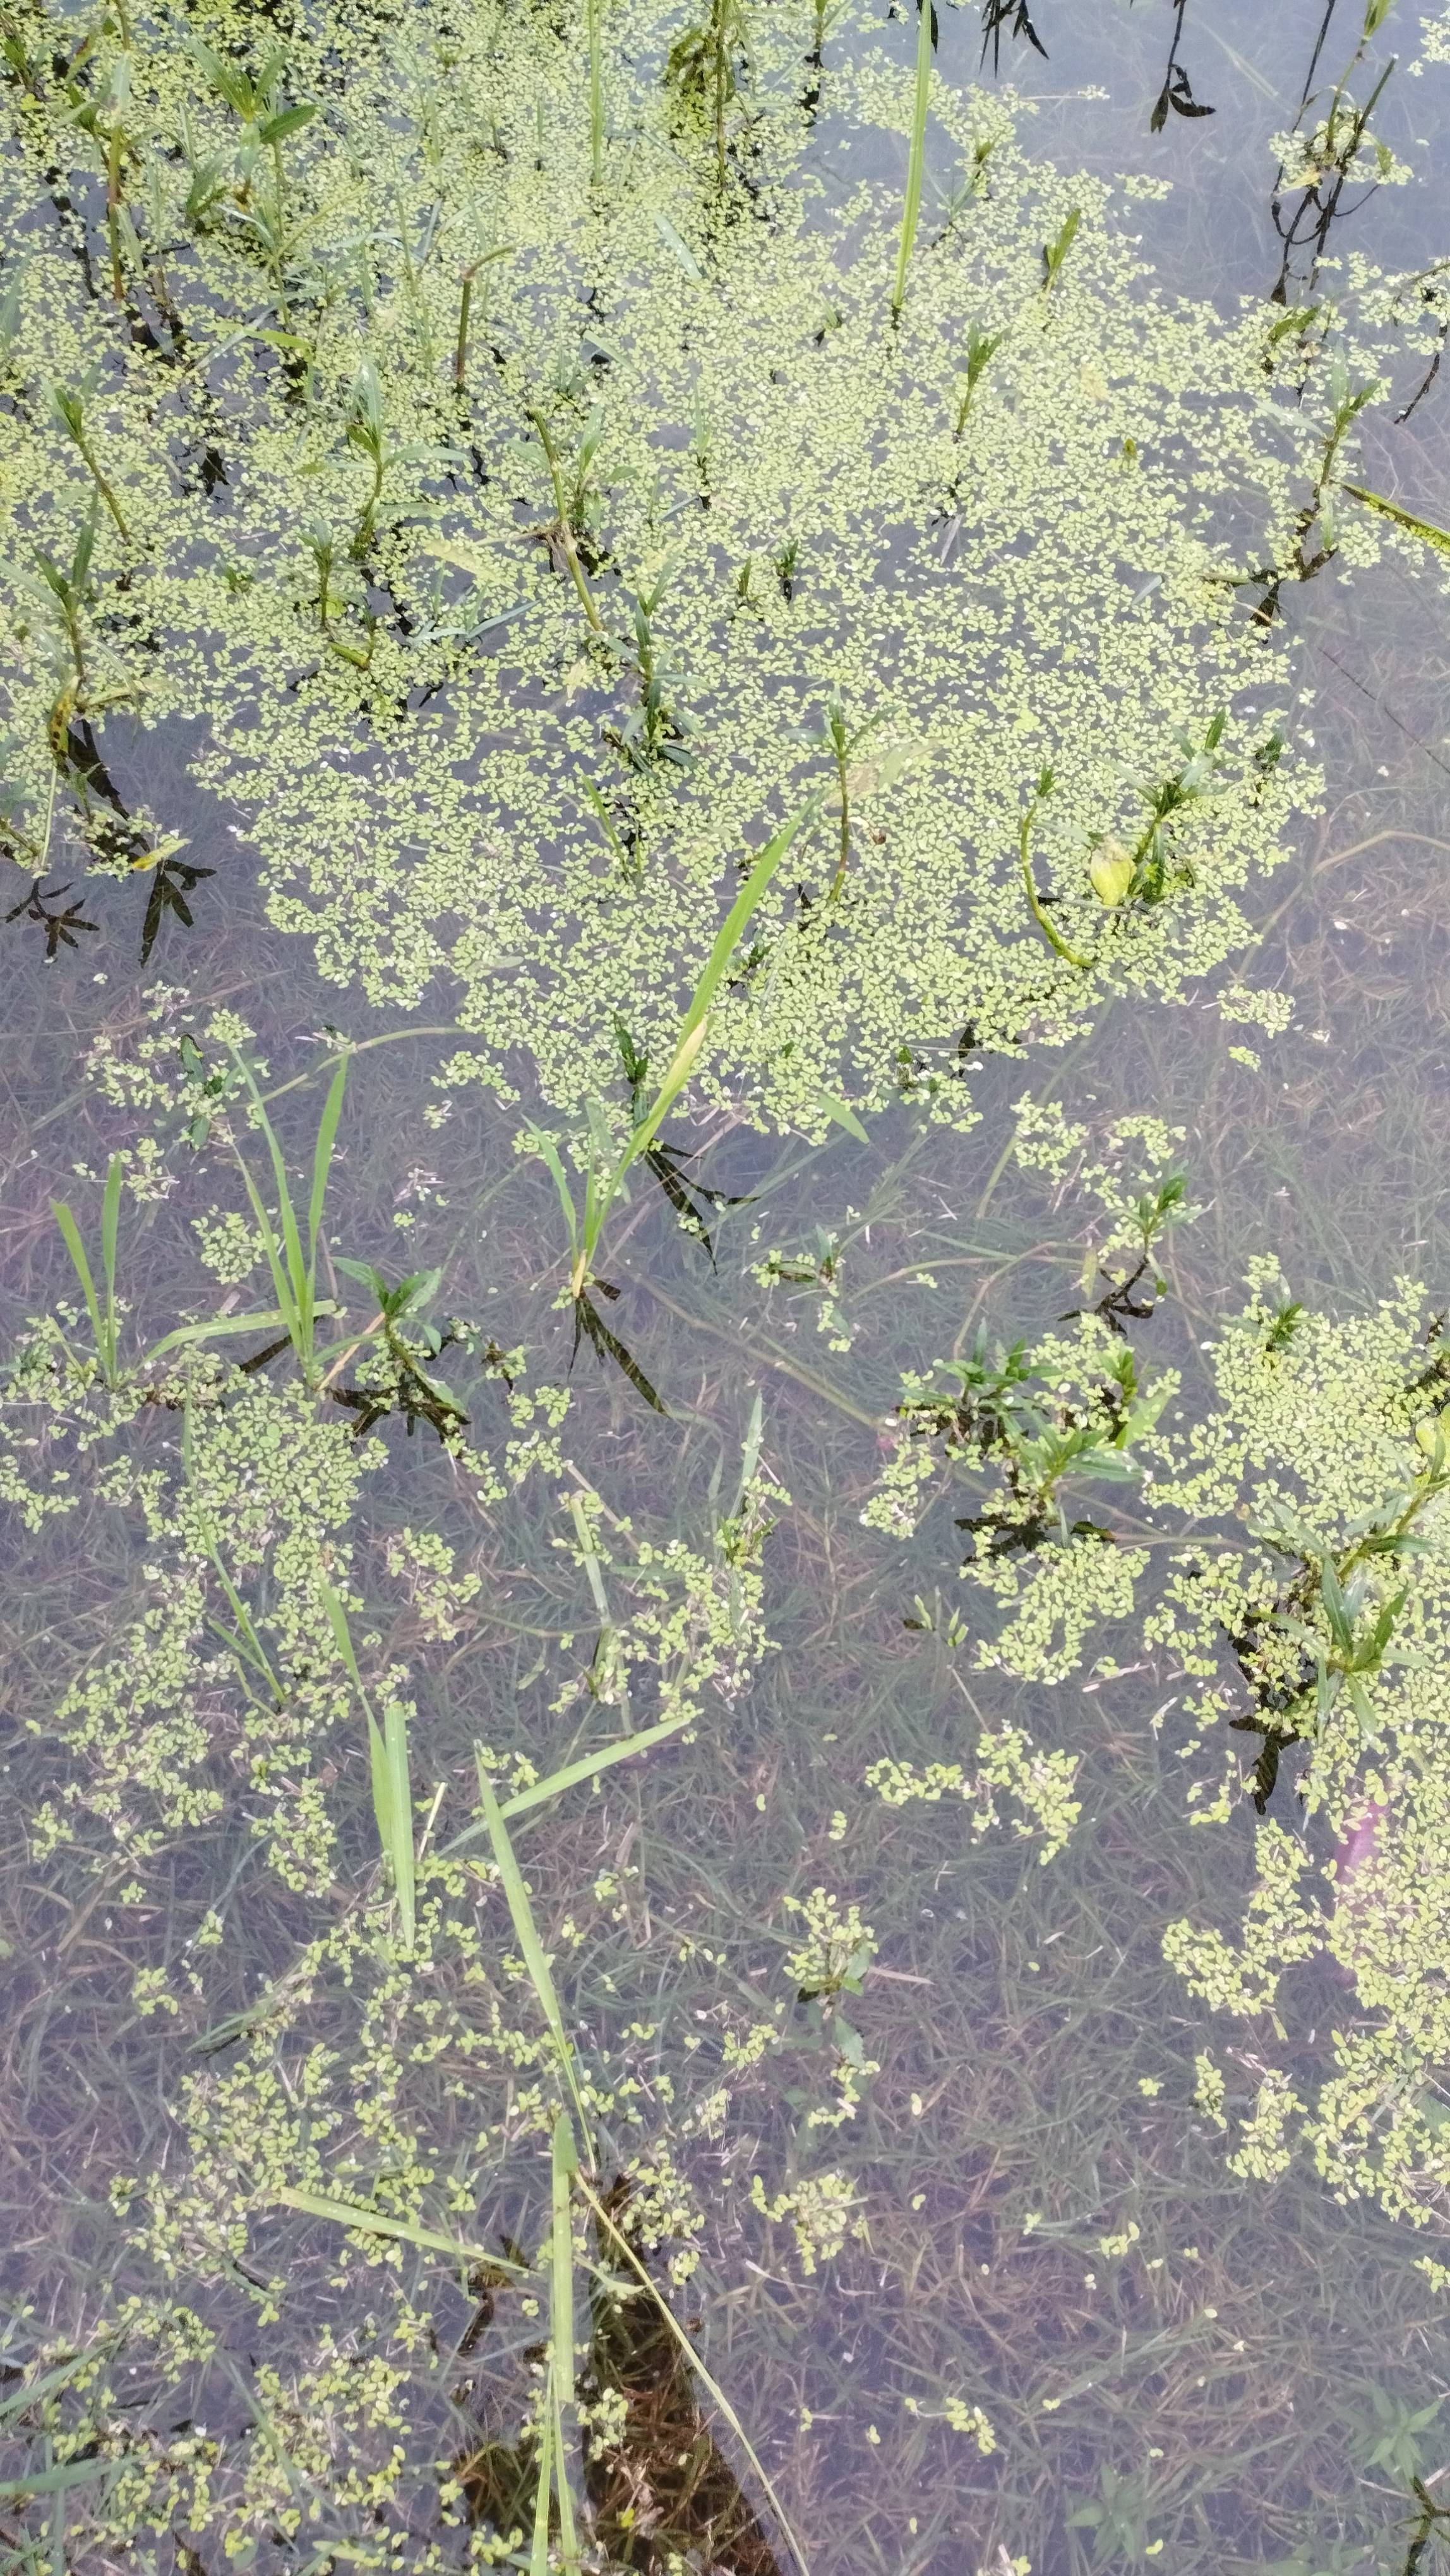
Species: Common Duckweeds (Lemna minor)